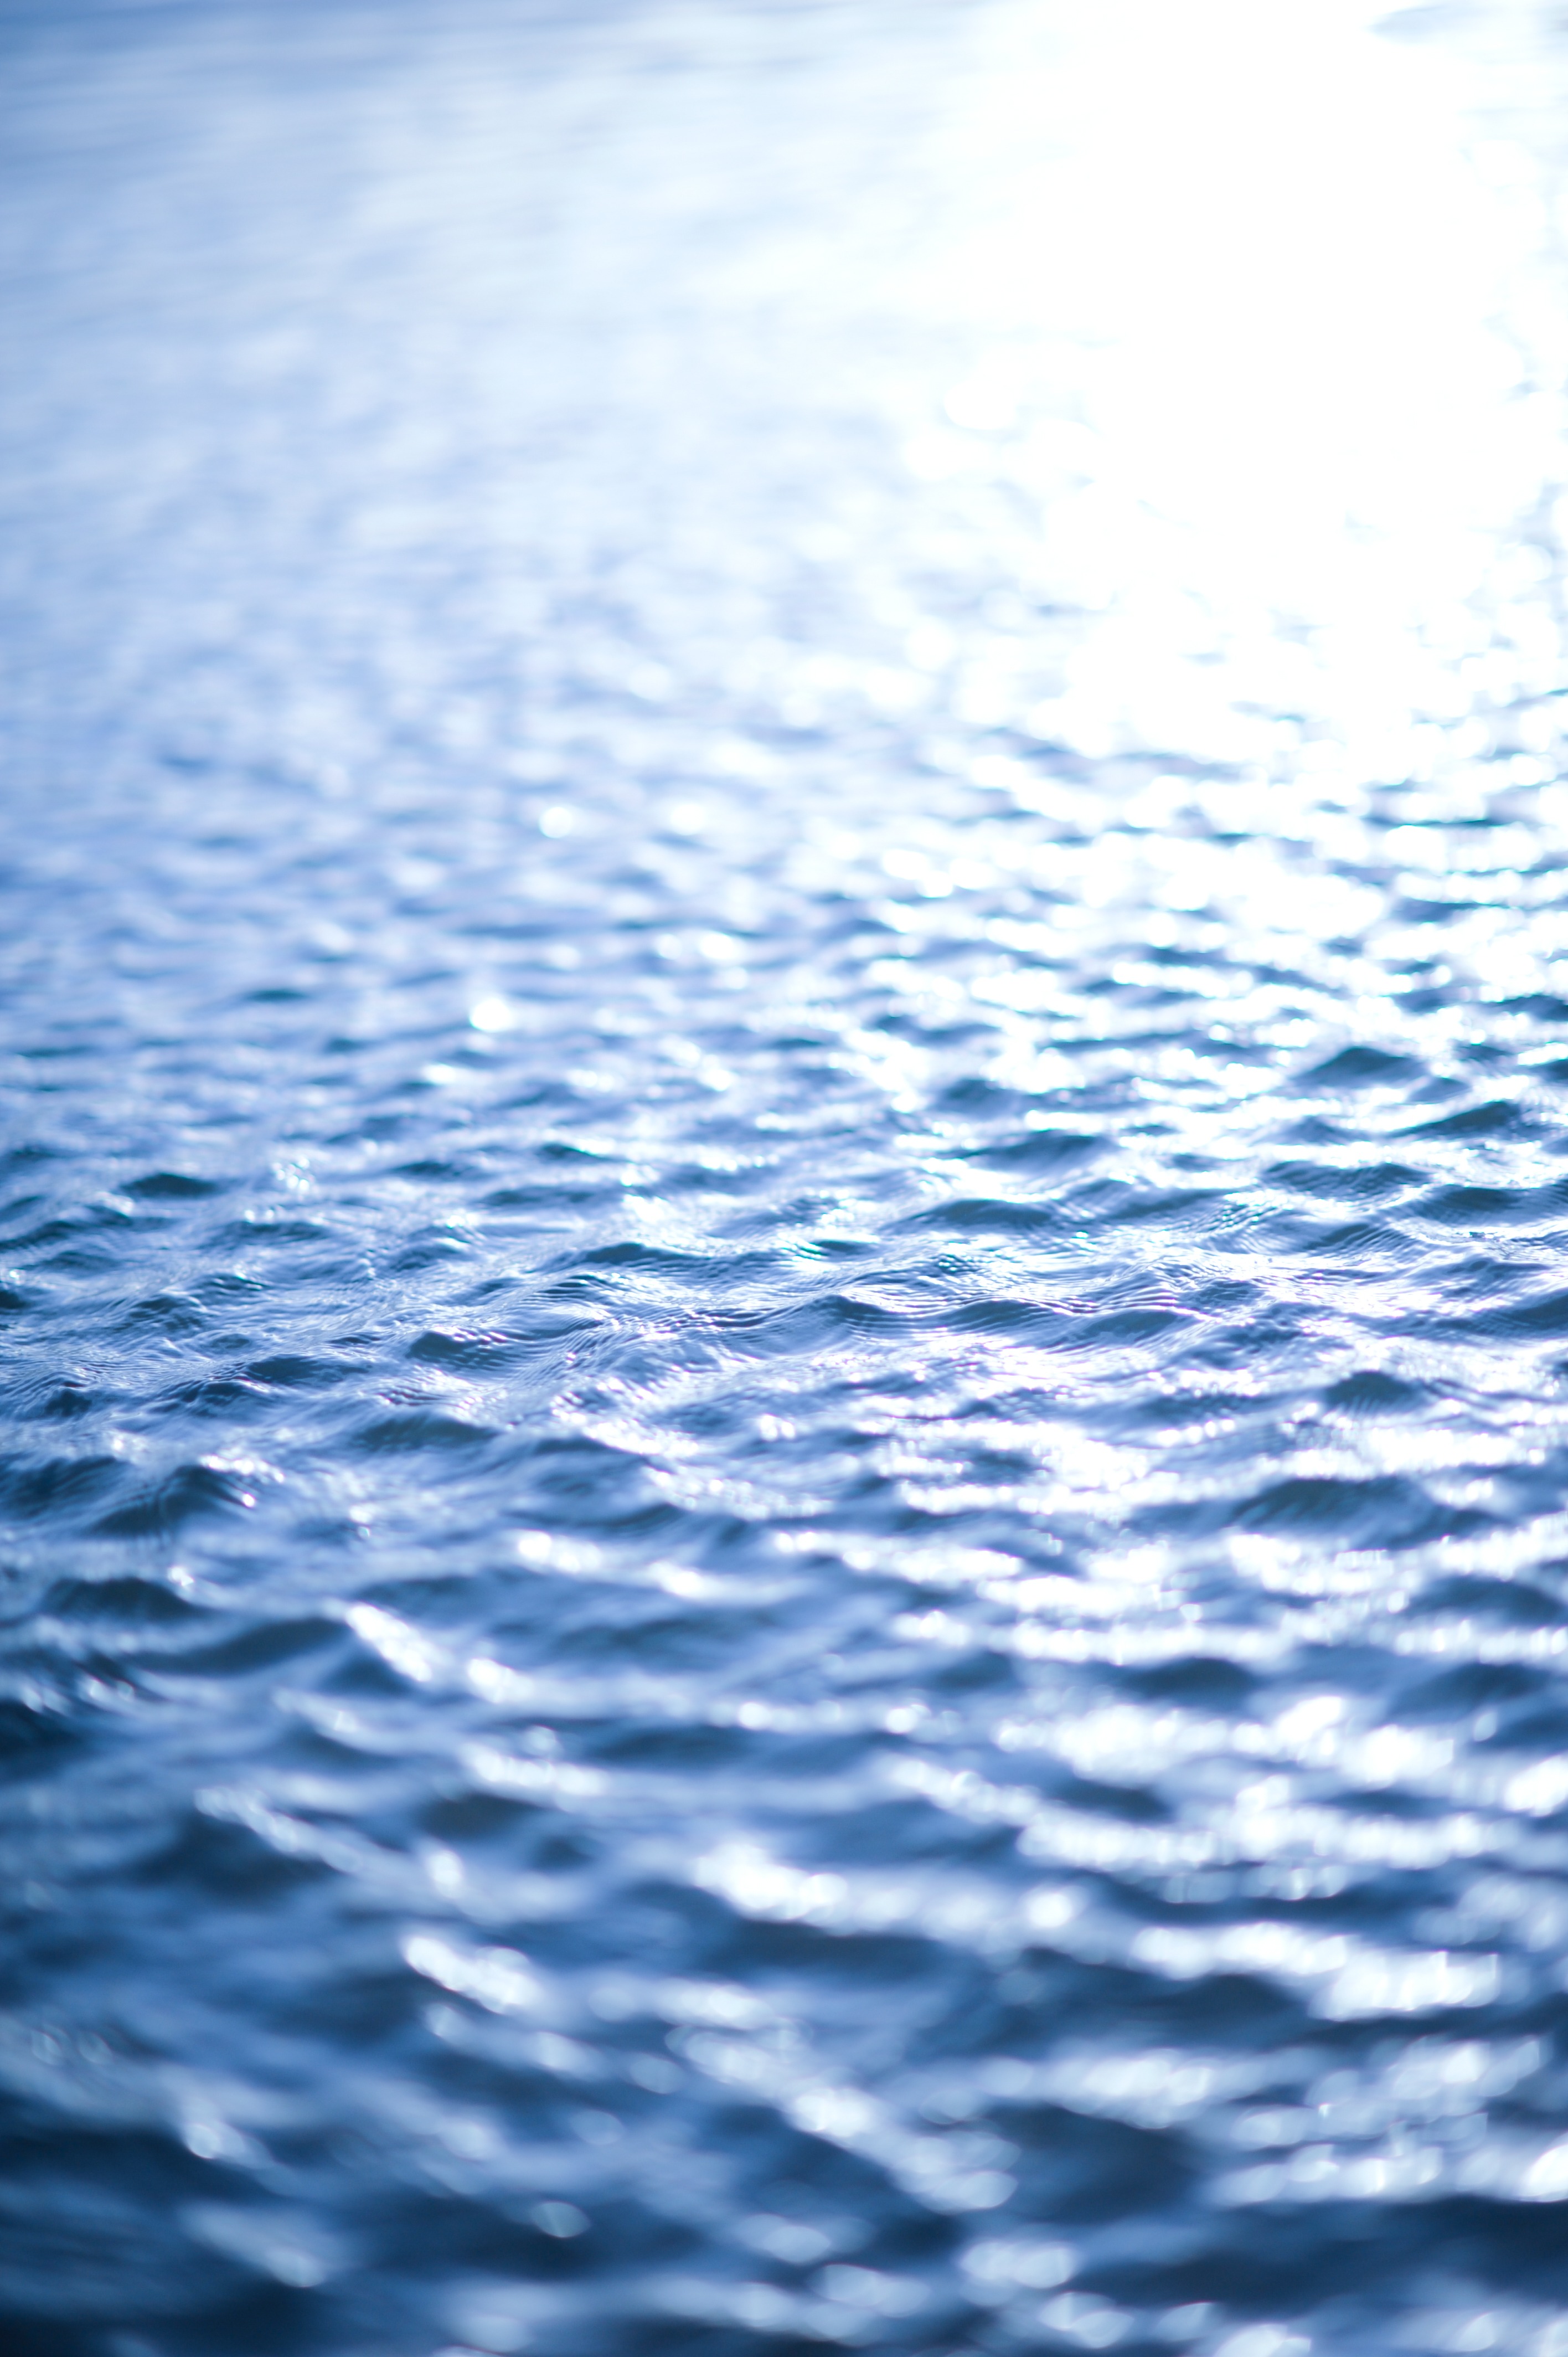
sea, coast, water, ocean, horizon, cloud, sky, sunlight, wave, lake, atmosphere, reflection, blue, the waves, wind wave